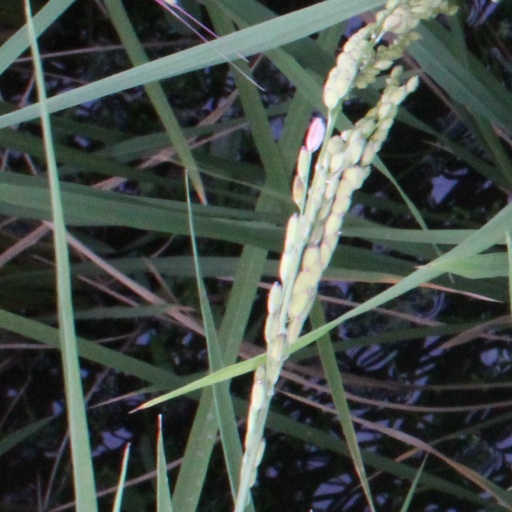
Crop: rice